DKW SS 350

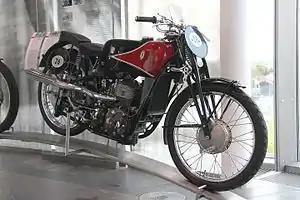

The DKW SS 350 was a racing motorcycle. 1935 saw the introduction of Dampf-Kraft-Wagen's first "over the counter" racer with the announcement of the SS250 at that year's Berlin Show. The model was quickly followed by a 350 cc version, the SS350, which drew on the works team's experience.